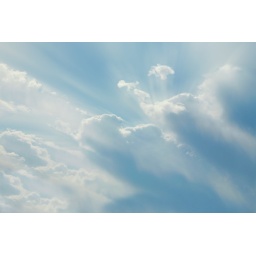
Beautiful clouds in blue sky